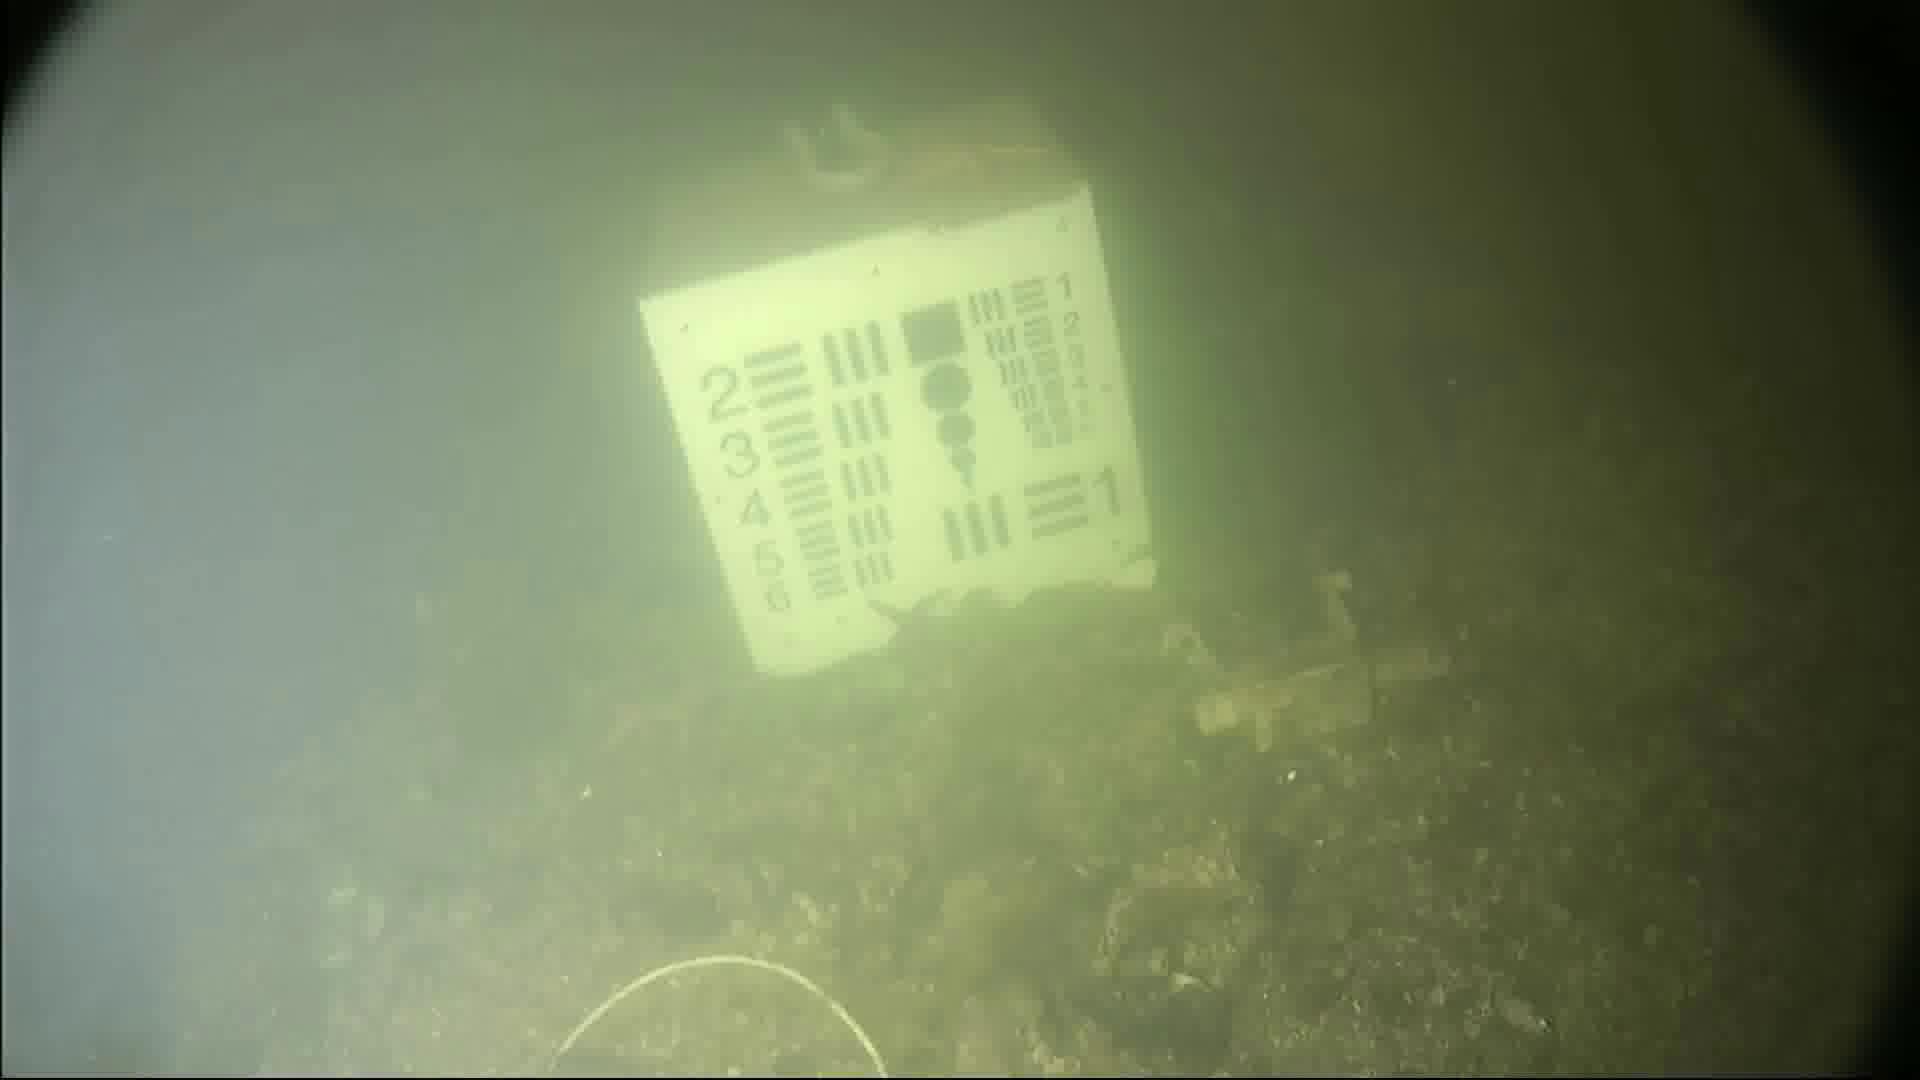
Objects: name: starfish